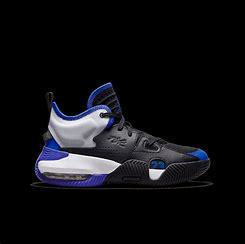
Brand: Jordan
Model: Stay Loyal 2